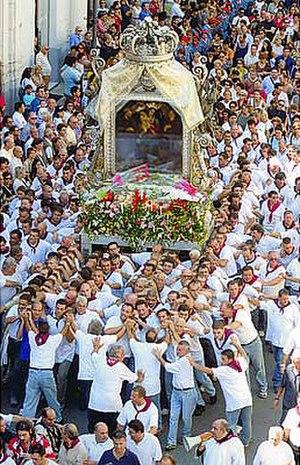
Une procession religieuse est un cortège de fidèles qui dans l’accomplissement d’un acte rituel et religieux, défilent solennellement d’un lieu à un autre, tout en priant, chantant ou accomplissant d’autres actes de dévotions. La procession est expression symbolique du pèlerinage de la vie qui est fait en compagnie de Dieu. Cet article traite des processions dans le catholicisme. Il en existe également dans l'orthodoxie et dans le bouddhisme.